Central Market (Columbus, Ohio)

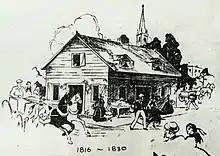
Artist's conception of the first Central Market.

The third, longest-lasting market was located on the west side of Fourth Street, between Town and Rich Streets, the current site of the now-former Greyhound bus station.